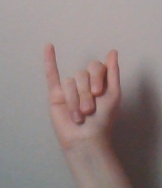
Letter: meem